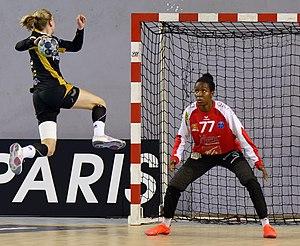
Rencontre entre Issy Paris Hand et Le Havre. A Boulogne-Billancourt, le 07 octobre 2017.
Maryam Garba, née le 7 août 1995 à Paris, est une handballeuse française évoluant au poste de gardienne de but.